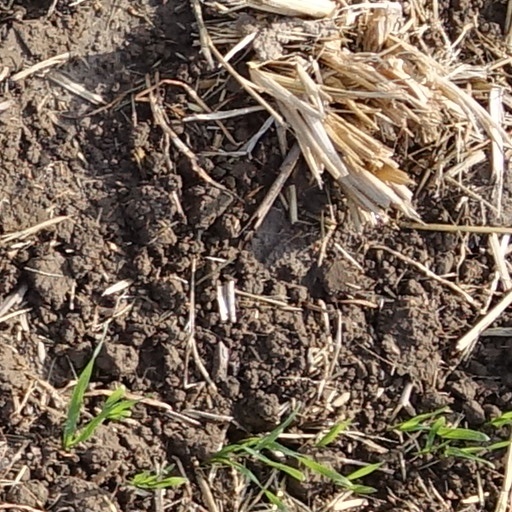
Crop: wheat